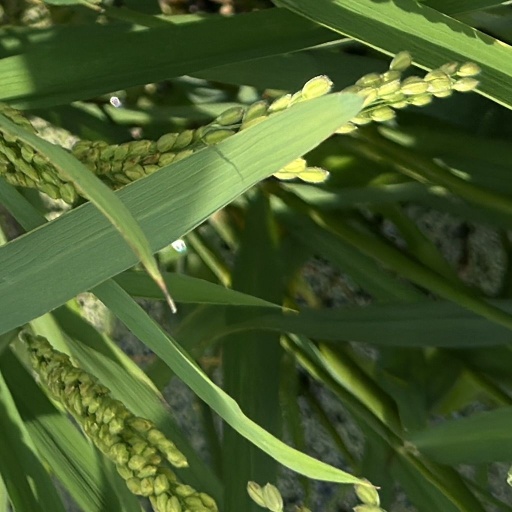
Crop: rice